Answer in natural language. Is modern black sofa (marked A) behind Statue (marked B)? Choose between the following options: yes or no
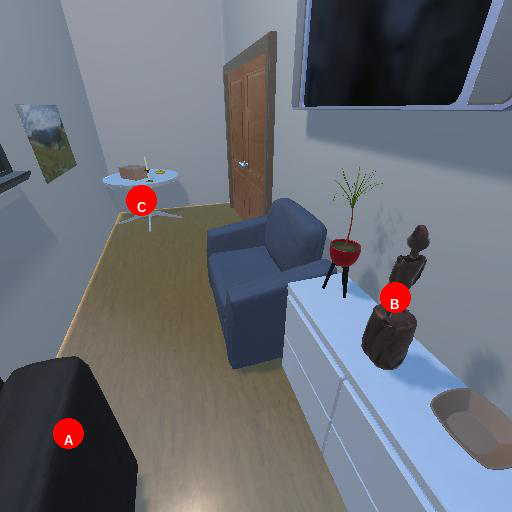
<answer>yes</answer>